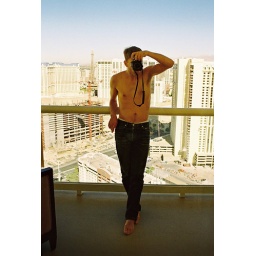
photo of morning reflection in yellow mirror balcony door